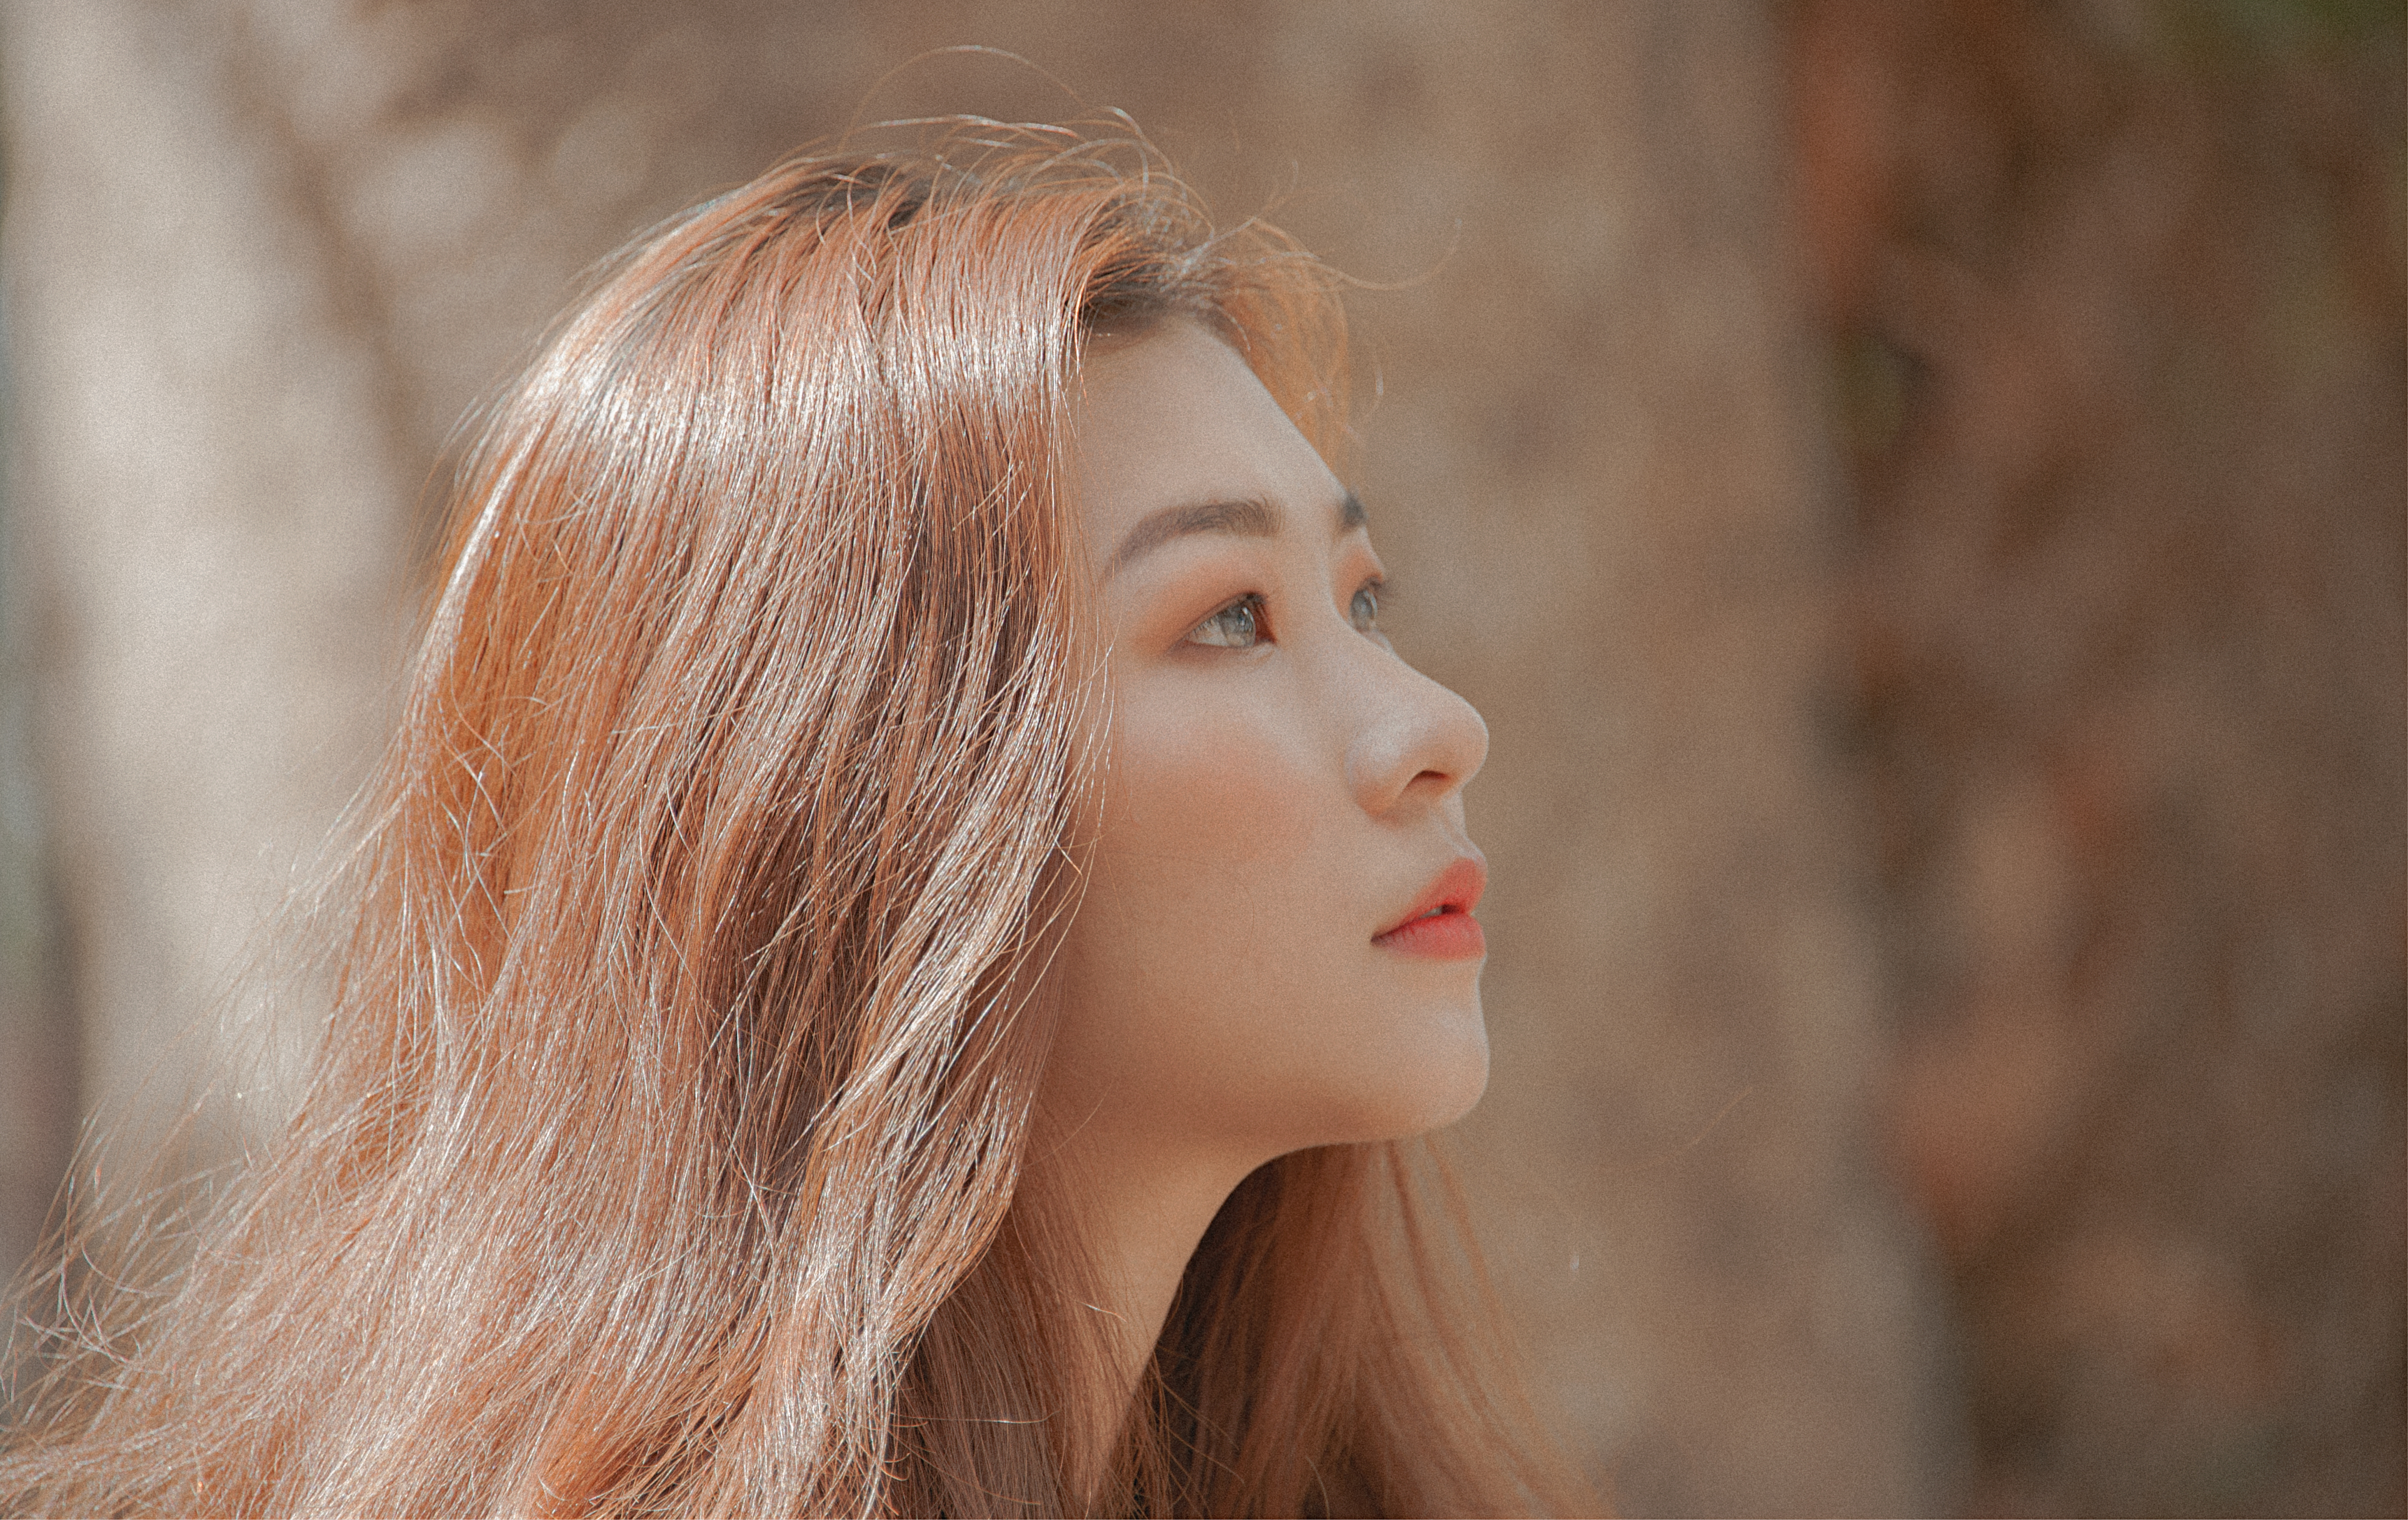
love, cute, portrait, landscape, beautiful, travel, girl, hair, face, beauty, skin, human hair color, eyebrow, nose, blond, hairstyle, lip, forehead, eye, long hair, close up, hair coloring, brown hair, model, portrait photography